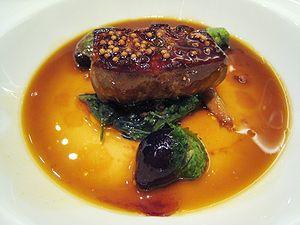
La cuisine occitane est une cuisine diversifiée qui a des traits caractéristiques de la cuisine méditerranéenne, mais se différencie des cuisines catalane et italienne. En raison de la taille de l'Occitanie et la grande variété de ses terroirs, allant des Pyrénées aux Alpes, de la côte méditerranéenne au Massif central qu'elle englobe majoritairement, c'est une cuisine très variée mais, au-delà de la traditionnelle partition entre l'usage de la graisse de canard au sud ouest et de l'huile d'olive au sud-est, il existe un certain nombre de traits communs à l'ensemble de ce territoire et l'opposant parfois nettement au reste de la France.
Le foie gras est une spécialité culinaire à base de foie gras frais issu de l'élevage et de l'engraissement par gavage des oies et des canards.